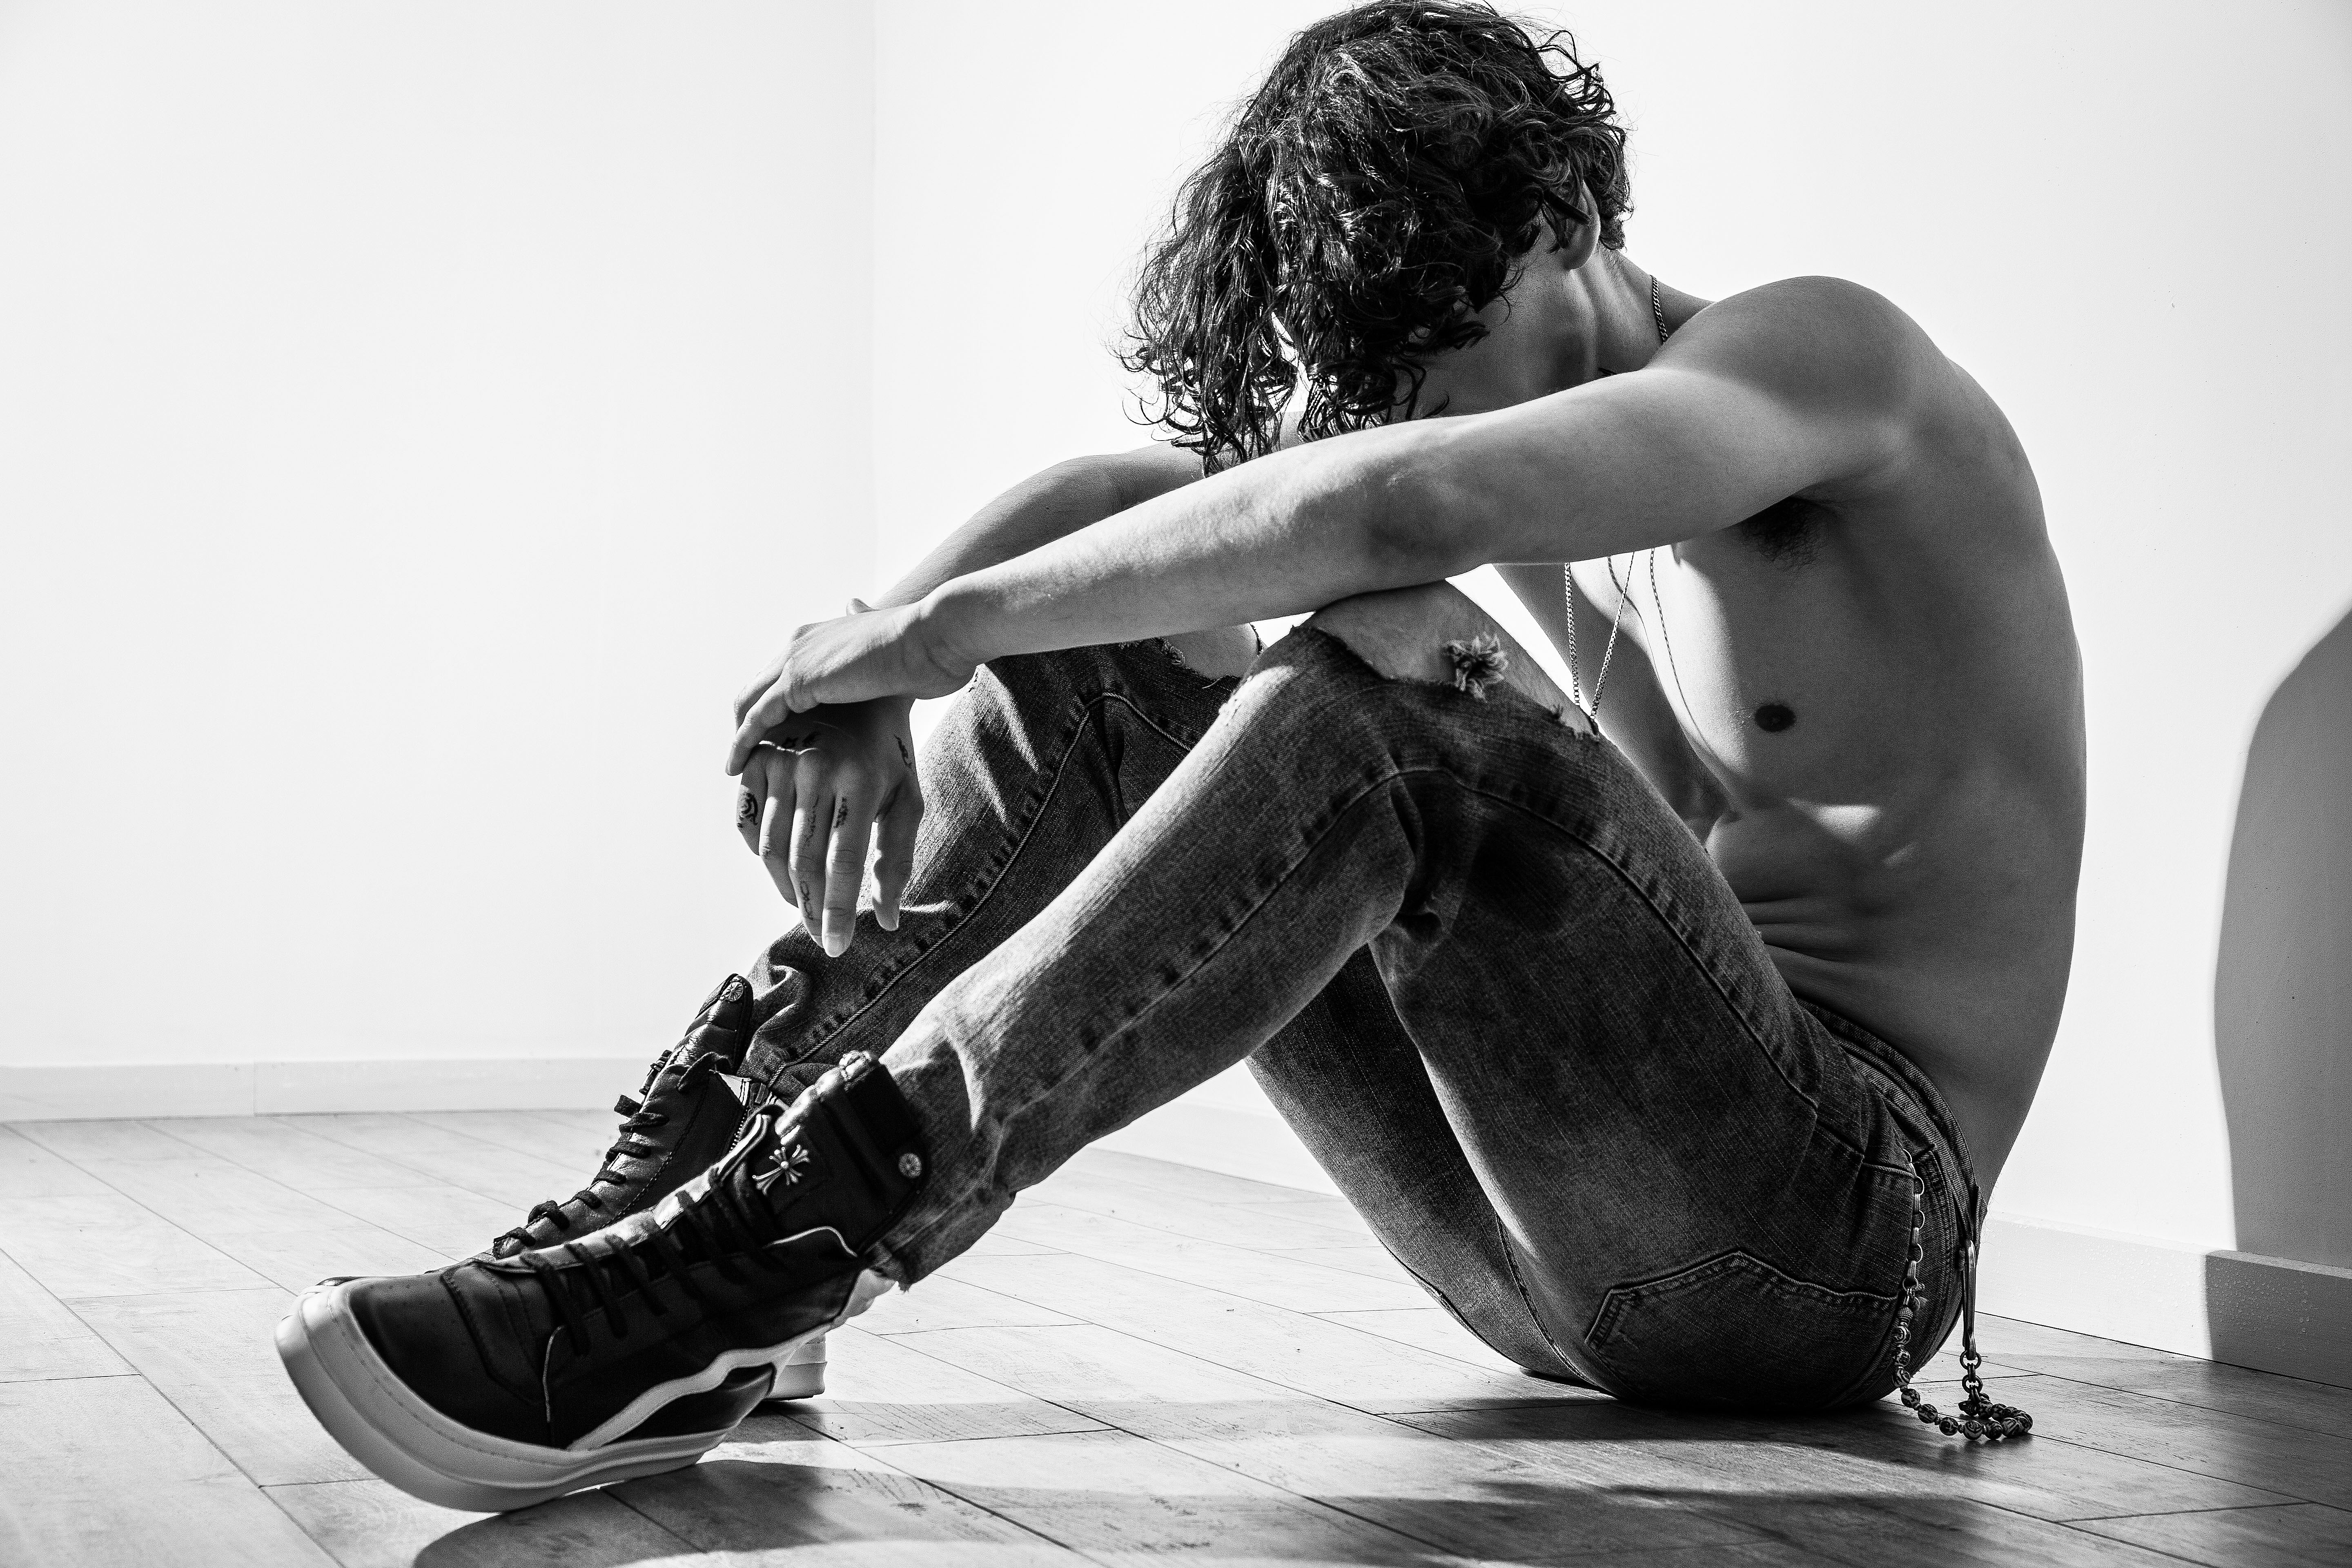
man, black and white, white, photography, male, leg, dance, model, sitting, fashion, black, monochrome, lonely, muscle, performance art, sports, footwear, beauty, nude, nudity, photo shoot, monochrome photography, human positions, modern dance, physical fitness, concert dance